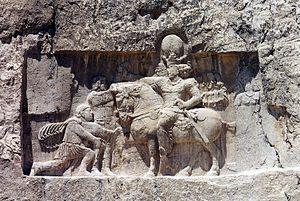
Naqsh-i Rustam (Iran). Bas-relief rupestre représentant le triomphe du roi Shapour Ier sur les empereurs romains Philippe l'Arabe (244-249), à genoux faisant sa soumission, et Valérien (253-260) debout, fait prisonnier. Les mains de Valérien sont dissimulées à l'intérieur des manches en signe de servitude. Derrière Shapour, un personnage imberbe coiffé d'une tiare est peut-être le môbedh Kartir, chef religieux. Années 260. Photo Ginolerhino 2002.
Chapour, Shapour, Châhpour ou Sapor Iᵉʳ est un roi des rois de l'Empire sassanide ayant régné de 240 à 272 ap. J.-C.
La Legio III Parthica fut créée en 197 par l’empereur Septime Sévère en même temps que les légions I et II Parthica en vue de sa guerre contre les Parthes.
Les Sassanides sont une dynastie perse ayant régné sur le monde iranien de 224 jusqu'à la Conquête arabo-musulmane, en 651.
25 mars : inscription d'Auzia en Maurétanie Césarienne en l'honneur du chevalier Gargilius Martialis, victime d'une embuscade des Bavares après avoir capturé et mis à mort le chef berbère Faraxen.